2011 Boston Red Sox season

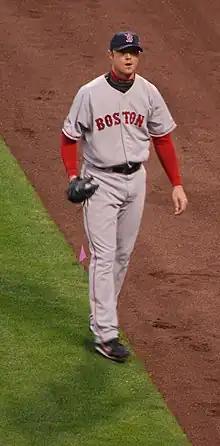
Opening Day starter Jon Lester

The Red Sox kicked off the year against the defending AL Pennant Winners, the Texas Rangers in Arlington, Texas, on Friday, April 1.